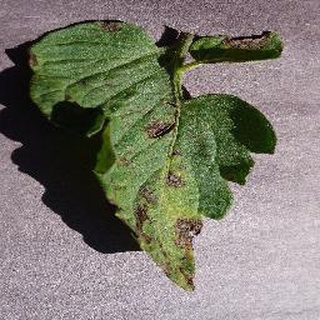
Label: tomato_early_blight